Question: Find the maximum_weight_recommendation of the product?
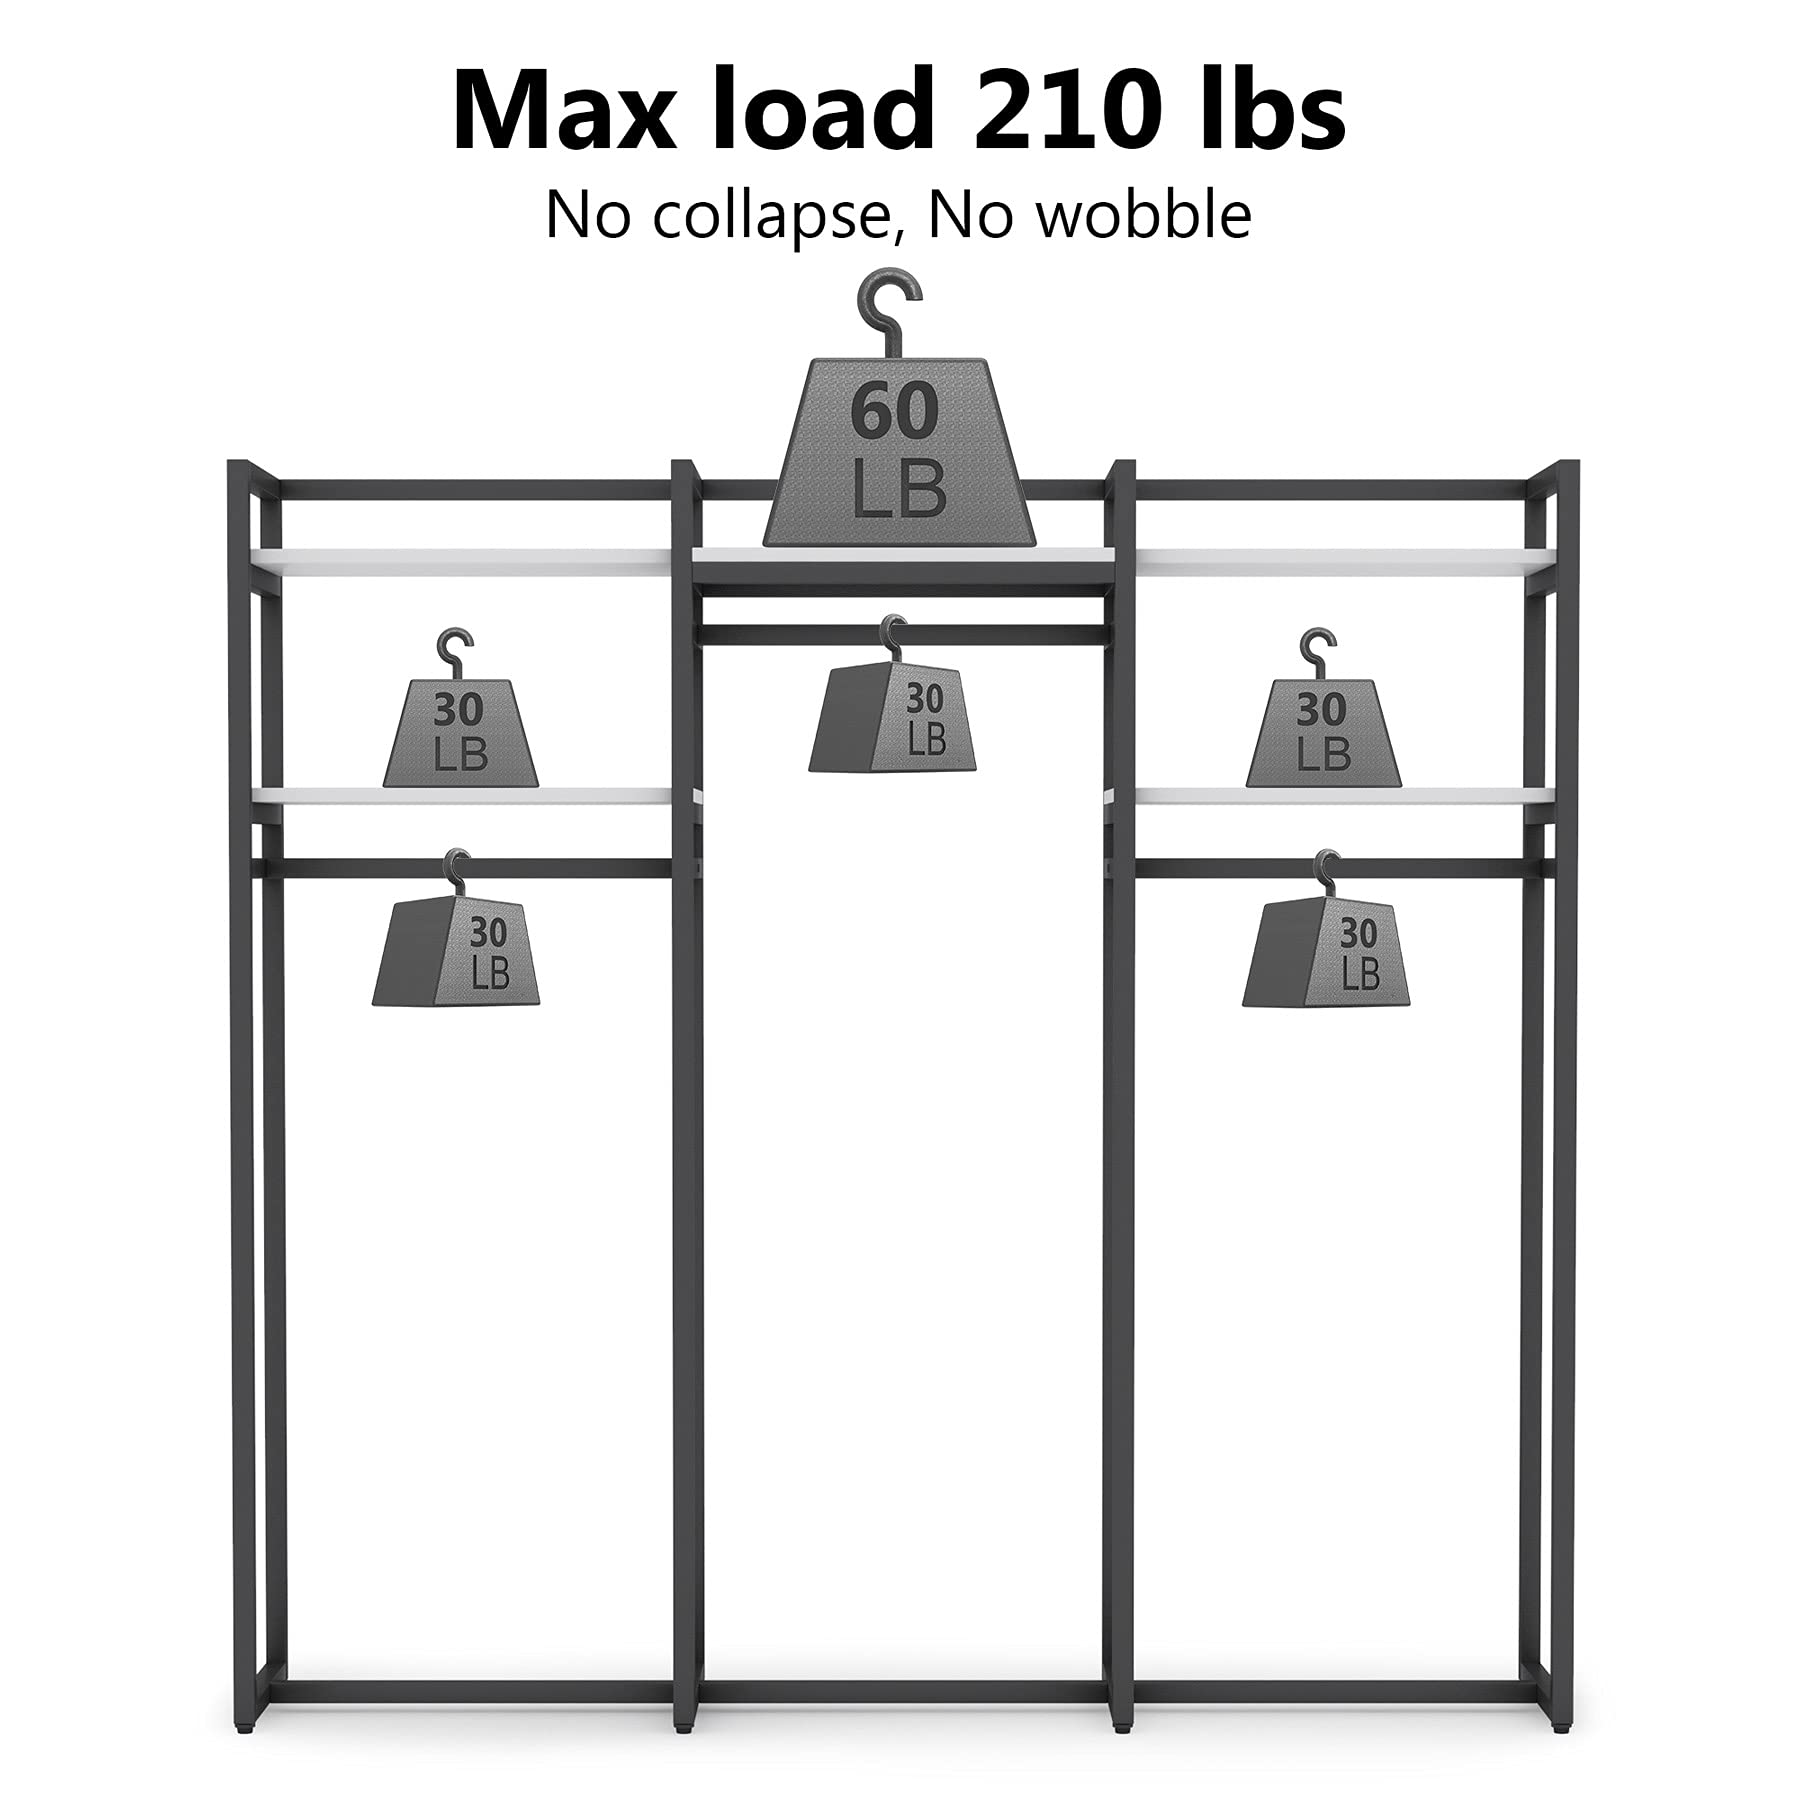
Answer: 210 pound